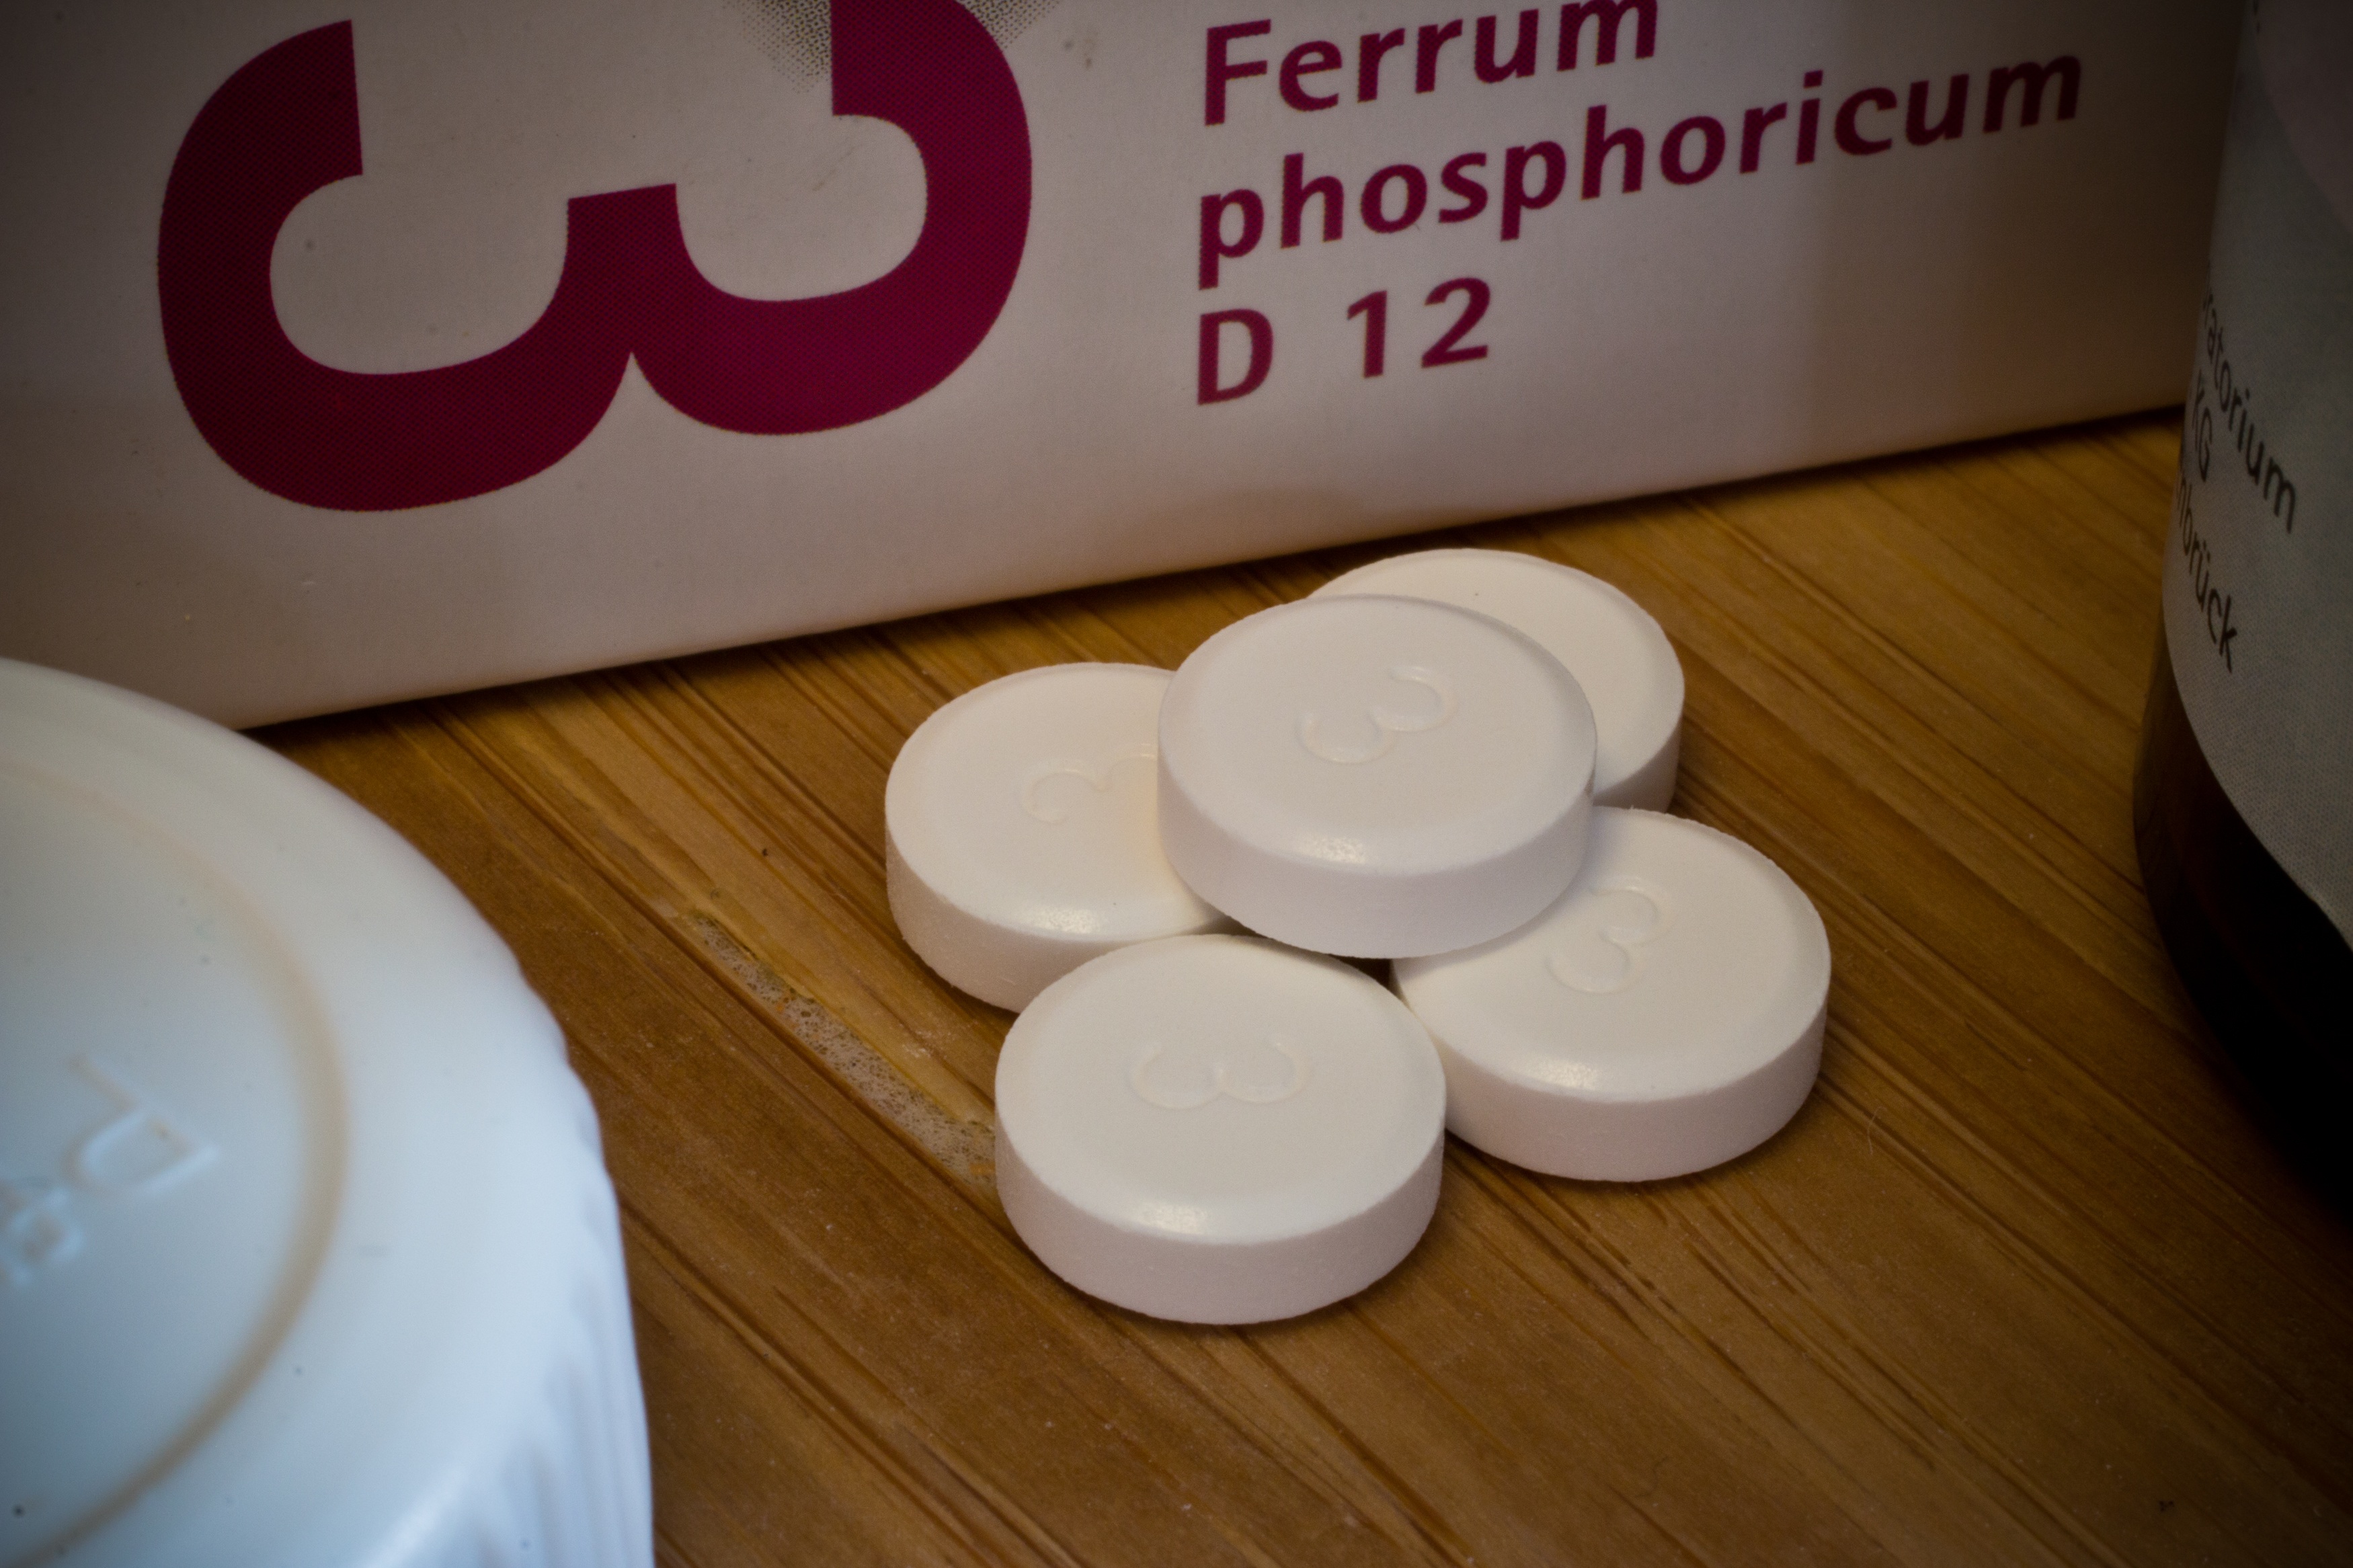
white, food, baking, dessert, skin, shape, sweetness, flavor, biochemistry, naturopaths, sch ssler, bath salts, alternative therapy, animal heilpraktiker